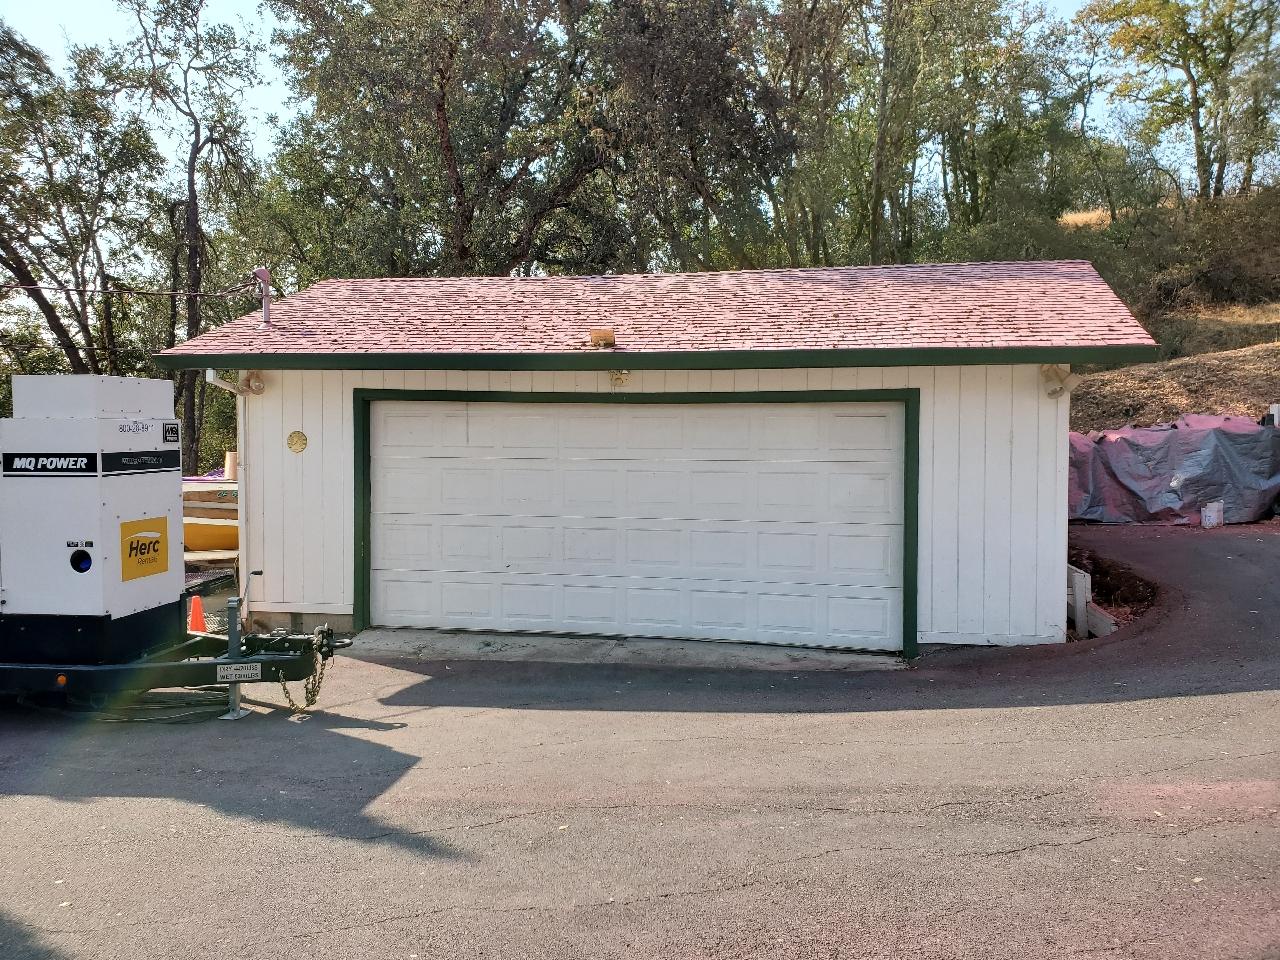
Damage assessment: no_damage